Political Committee of National Liberation

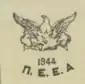

The PEEA was established on 10 March 1944 by the leftist National Liberation Front (EAM)/Greek People's Liberation Army (ELAS) movement, which was then in control of much of the country. Its aims, according to its founding charter, were, "to intensify the struggle against the conquerors ... for full national liberation, for the consolidation of the independence and integrity of our country (...) and for the annihilation of domestic fascism and armed traitor formations".